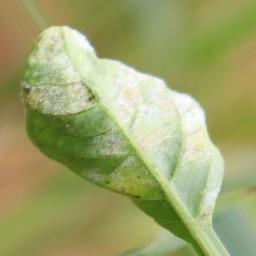
Label: powdery mildew